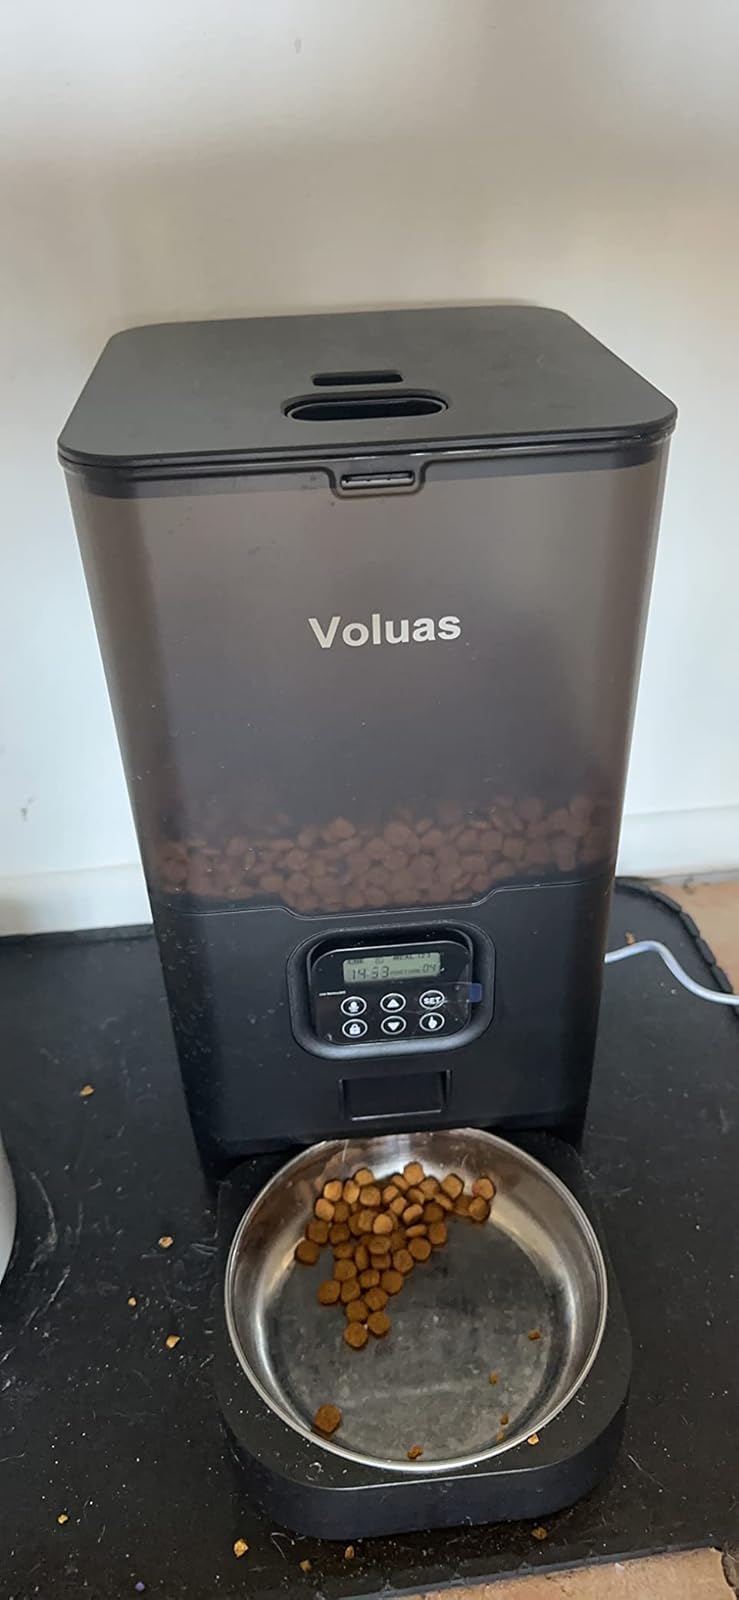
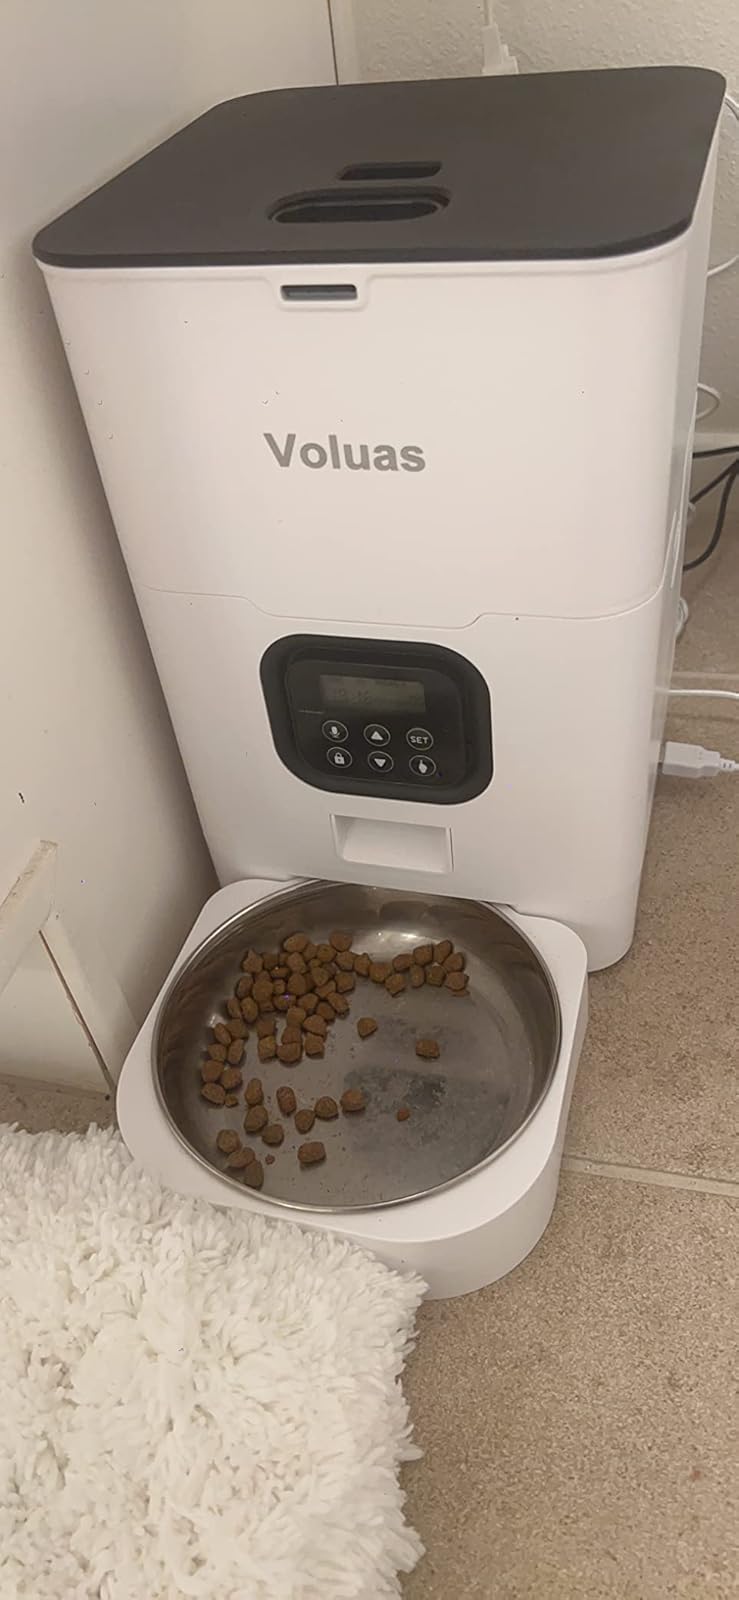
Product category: items_feeder
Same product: no